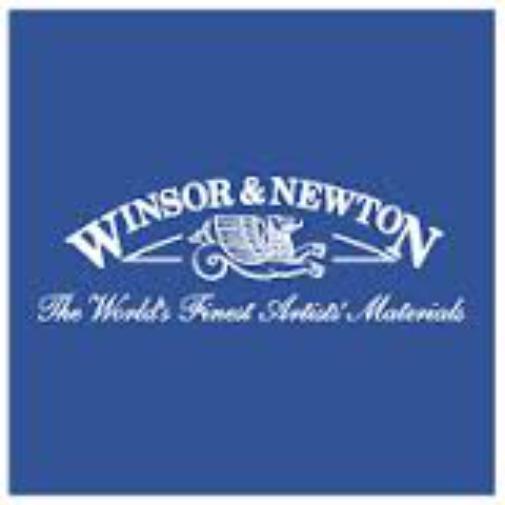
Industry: Leisure